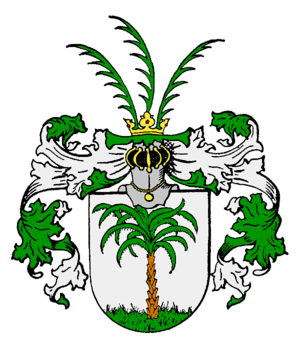
La famille von Keyserling ou von Keyserlingk est une famille de la noblesse balte, descendant de la noblesse de Westphalie.